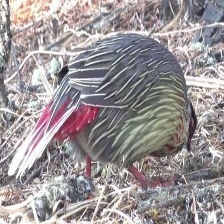
Species: BLOOD PHEASANT
Scientific name: ITHAGINIS CRUENTUS